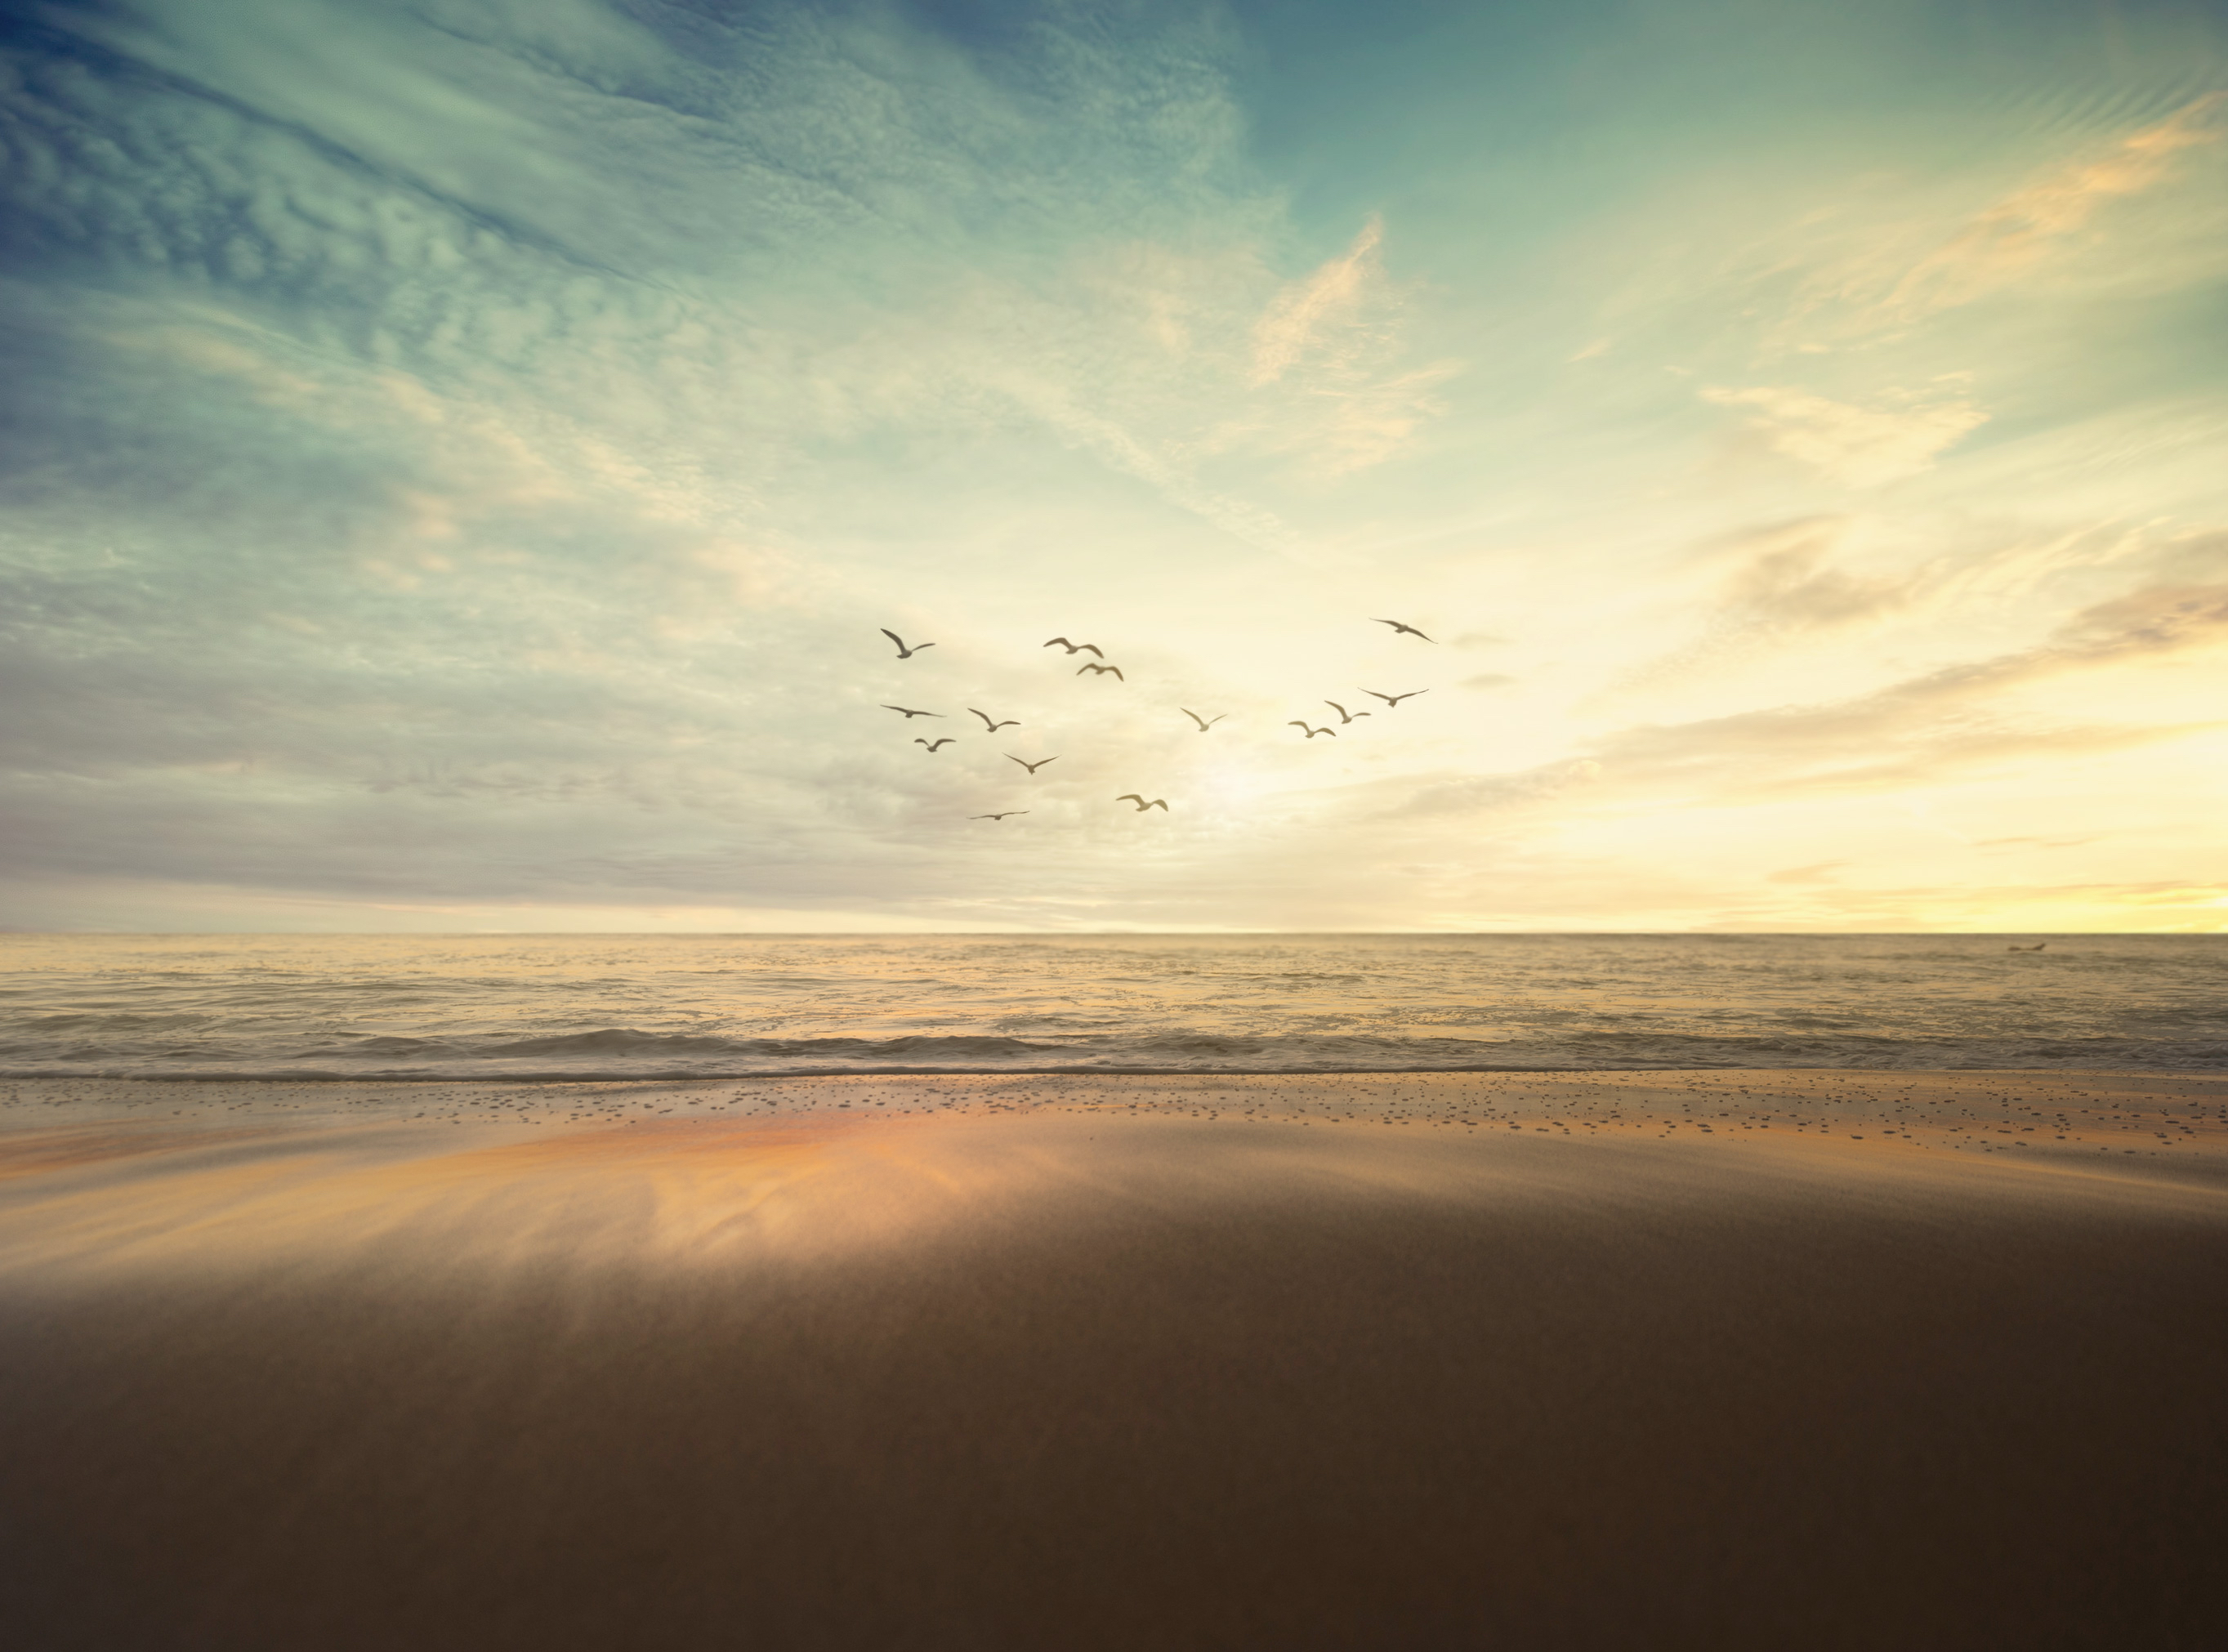
beach, sea, coast, sand, ocean, horizon, cloud, sky, sun, sunrise, sunset, sunlight, morning, shore, wave, dawn, atmosphere, dusk, evening, reflection, material, body of water, natural environment, atmospheric phenomenon, wind wave